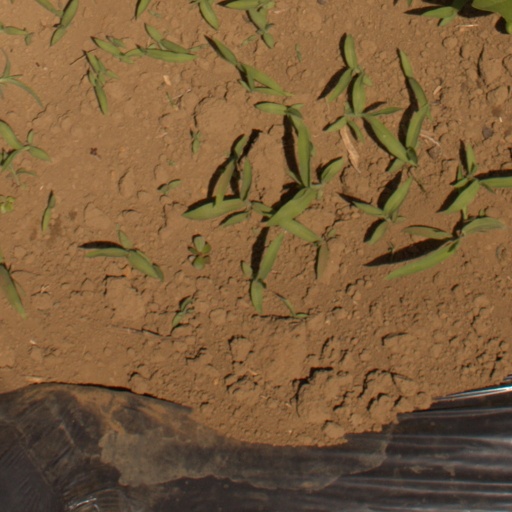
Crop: Jerusalem artichoke